USS Pinckney

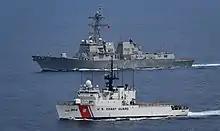
"Pinckney" and train in the Pacific, April 2020

"Pinckney" made her maiden deployment September 2005. During this deployment, she made port visits to Guam, Singapore, Australia, Fiji and Hawaii. During this deployment, "Pinckney" became the first ever guided missile destroyer to refuel and replenish the Mark Five (MK V) high-performance combatant craft. She returned home after five months underway on 24 February 2006.